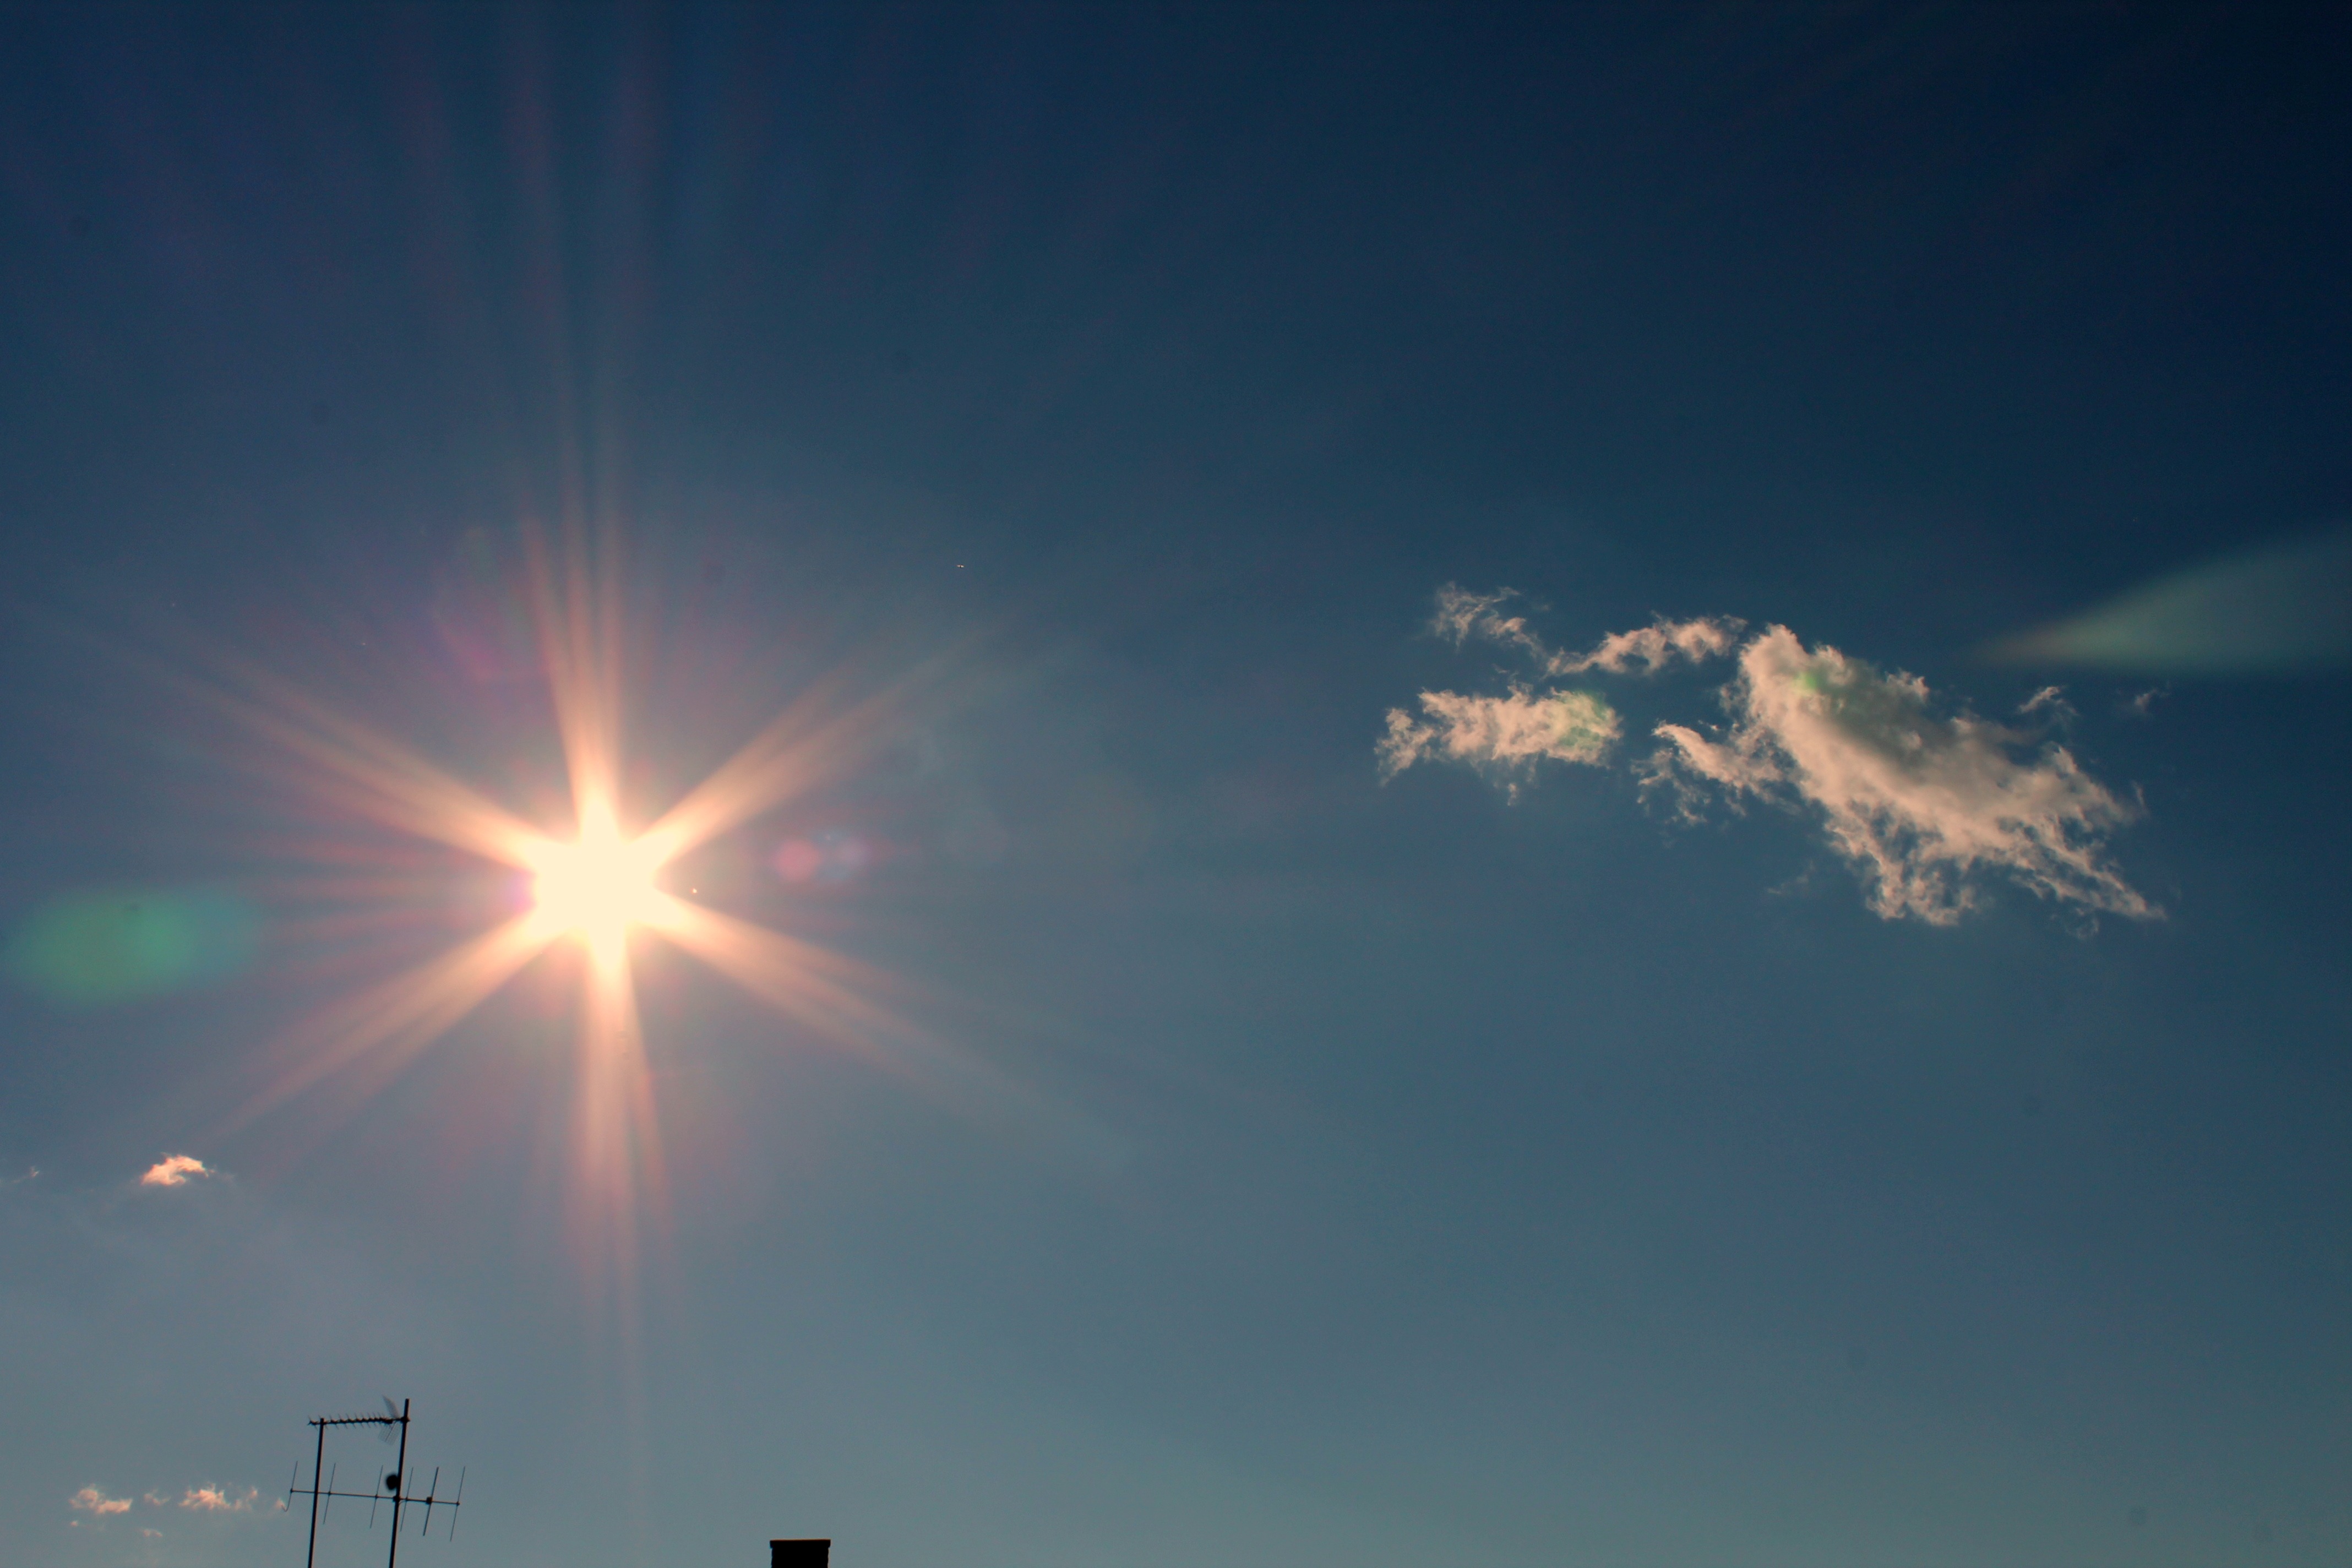
horizon, light, cloud, sky, sun, sunrise, sunset, sunlight, dawn, atmosphere, dusk, blue, astronomical object, meteorological phenomenon, atmosphere of earth